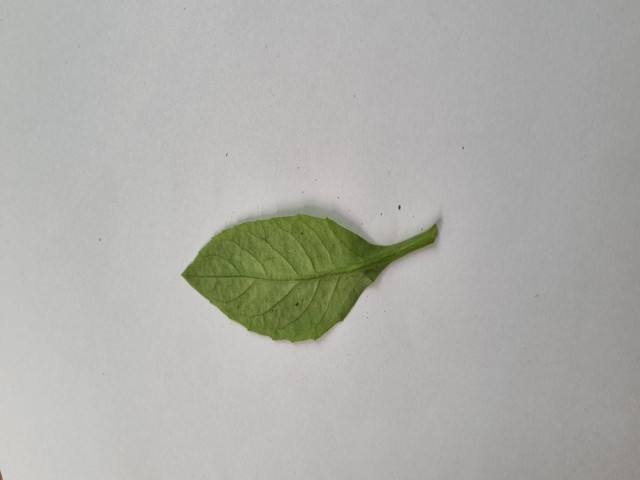
Plant: gainura